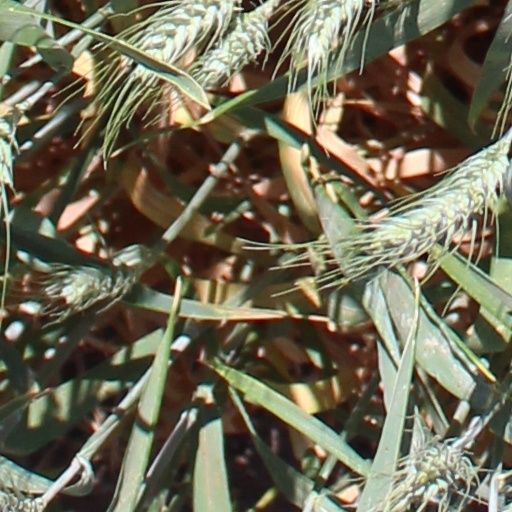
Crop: wheat